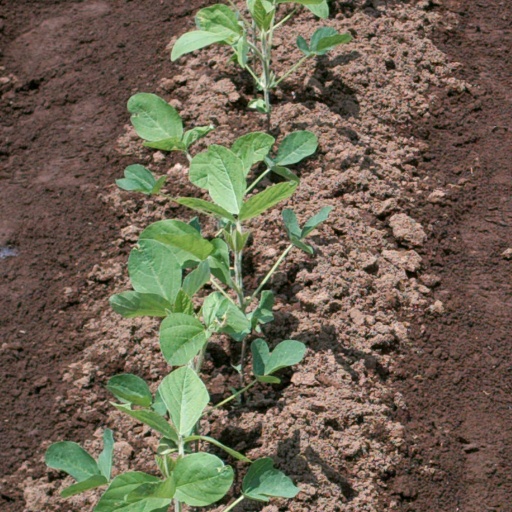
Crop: soybean